Ally Was Screaming

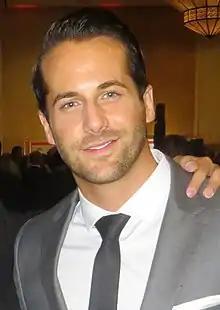
Niall Matter at the Leo Awards in July 2013

Jeremy Thomas has remarked that a lot of films are about "how if you do good and you do right you will be rewarded with happiness", while those who do wrong, the "bad guys, will somehow get some sort of karmic punishment."If I can boil "Ally Was Screaming" down to a concept that I found compelling enough to make a movie, it's that goodness is not rewarded by happiness. Some people might interpret that as saying "Well, why be good?" But goodness is still worth it. That's why, for me, it's also an optimistic movie.